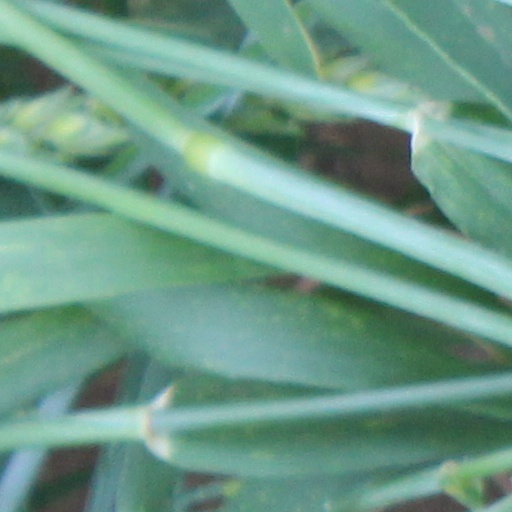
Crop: wheat